Visite

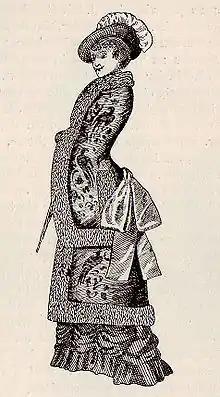
A visite in silk trimmed with beaver fur, 1885

A visite is a specific type of woman's outer garment similar to a mantle or wrap. It was particularly popular in the late 19th century, being specifically designed to accommodate the then fashionable bustle. The visite replaced the huge shawls that had previously been worn over large crinoline skirts, combining shawl and coat elements, and was even on occasion made using shawls that were valuable but no longer fashionable.